Leedmees

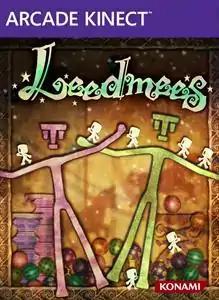

Leedmees is a puzzle game by Konami exclusively for Xbox 360 and requires Kinect. It is available for download via Xbox Live Arcade. It was launched on September 7, 2011.